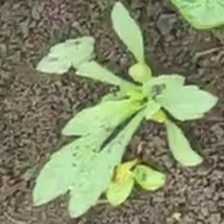
Weed species: Moti_dudhi(Euphorbia_geneculata_L)